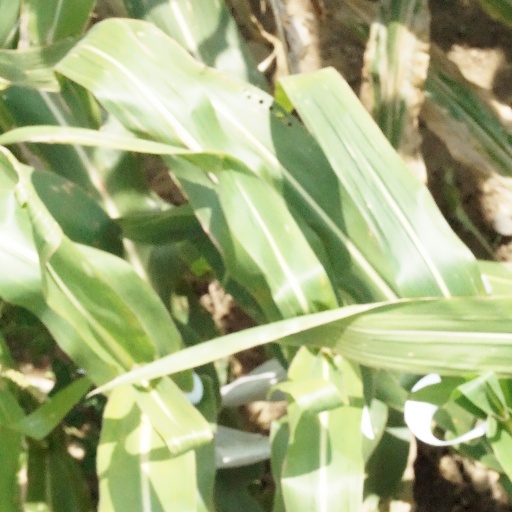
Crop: maize; corn